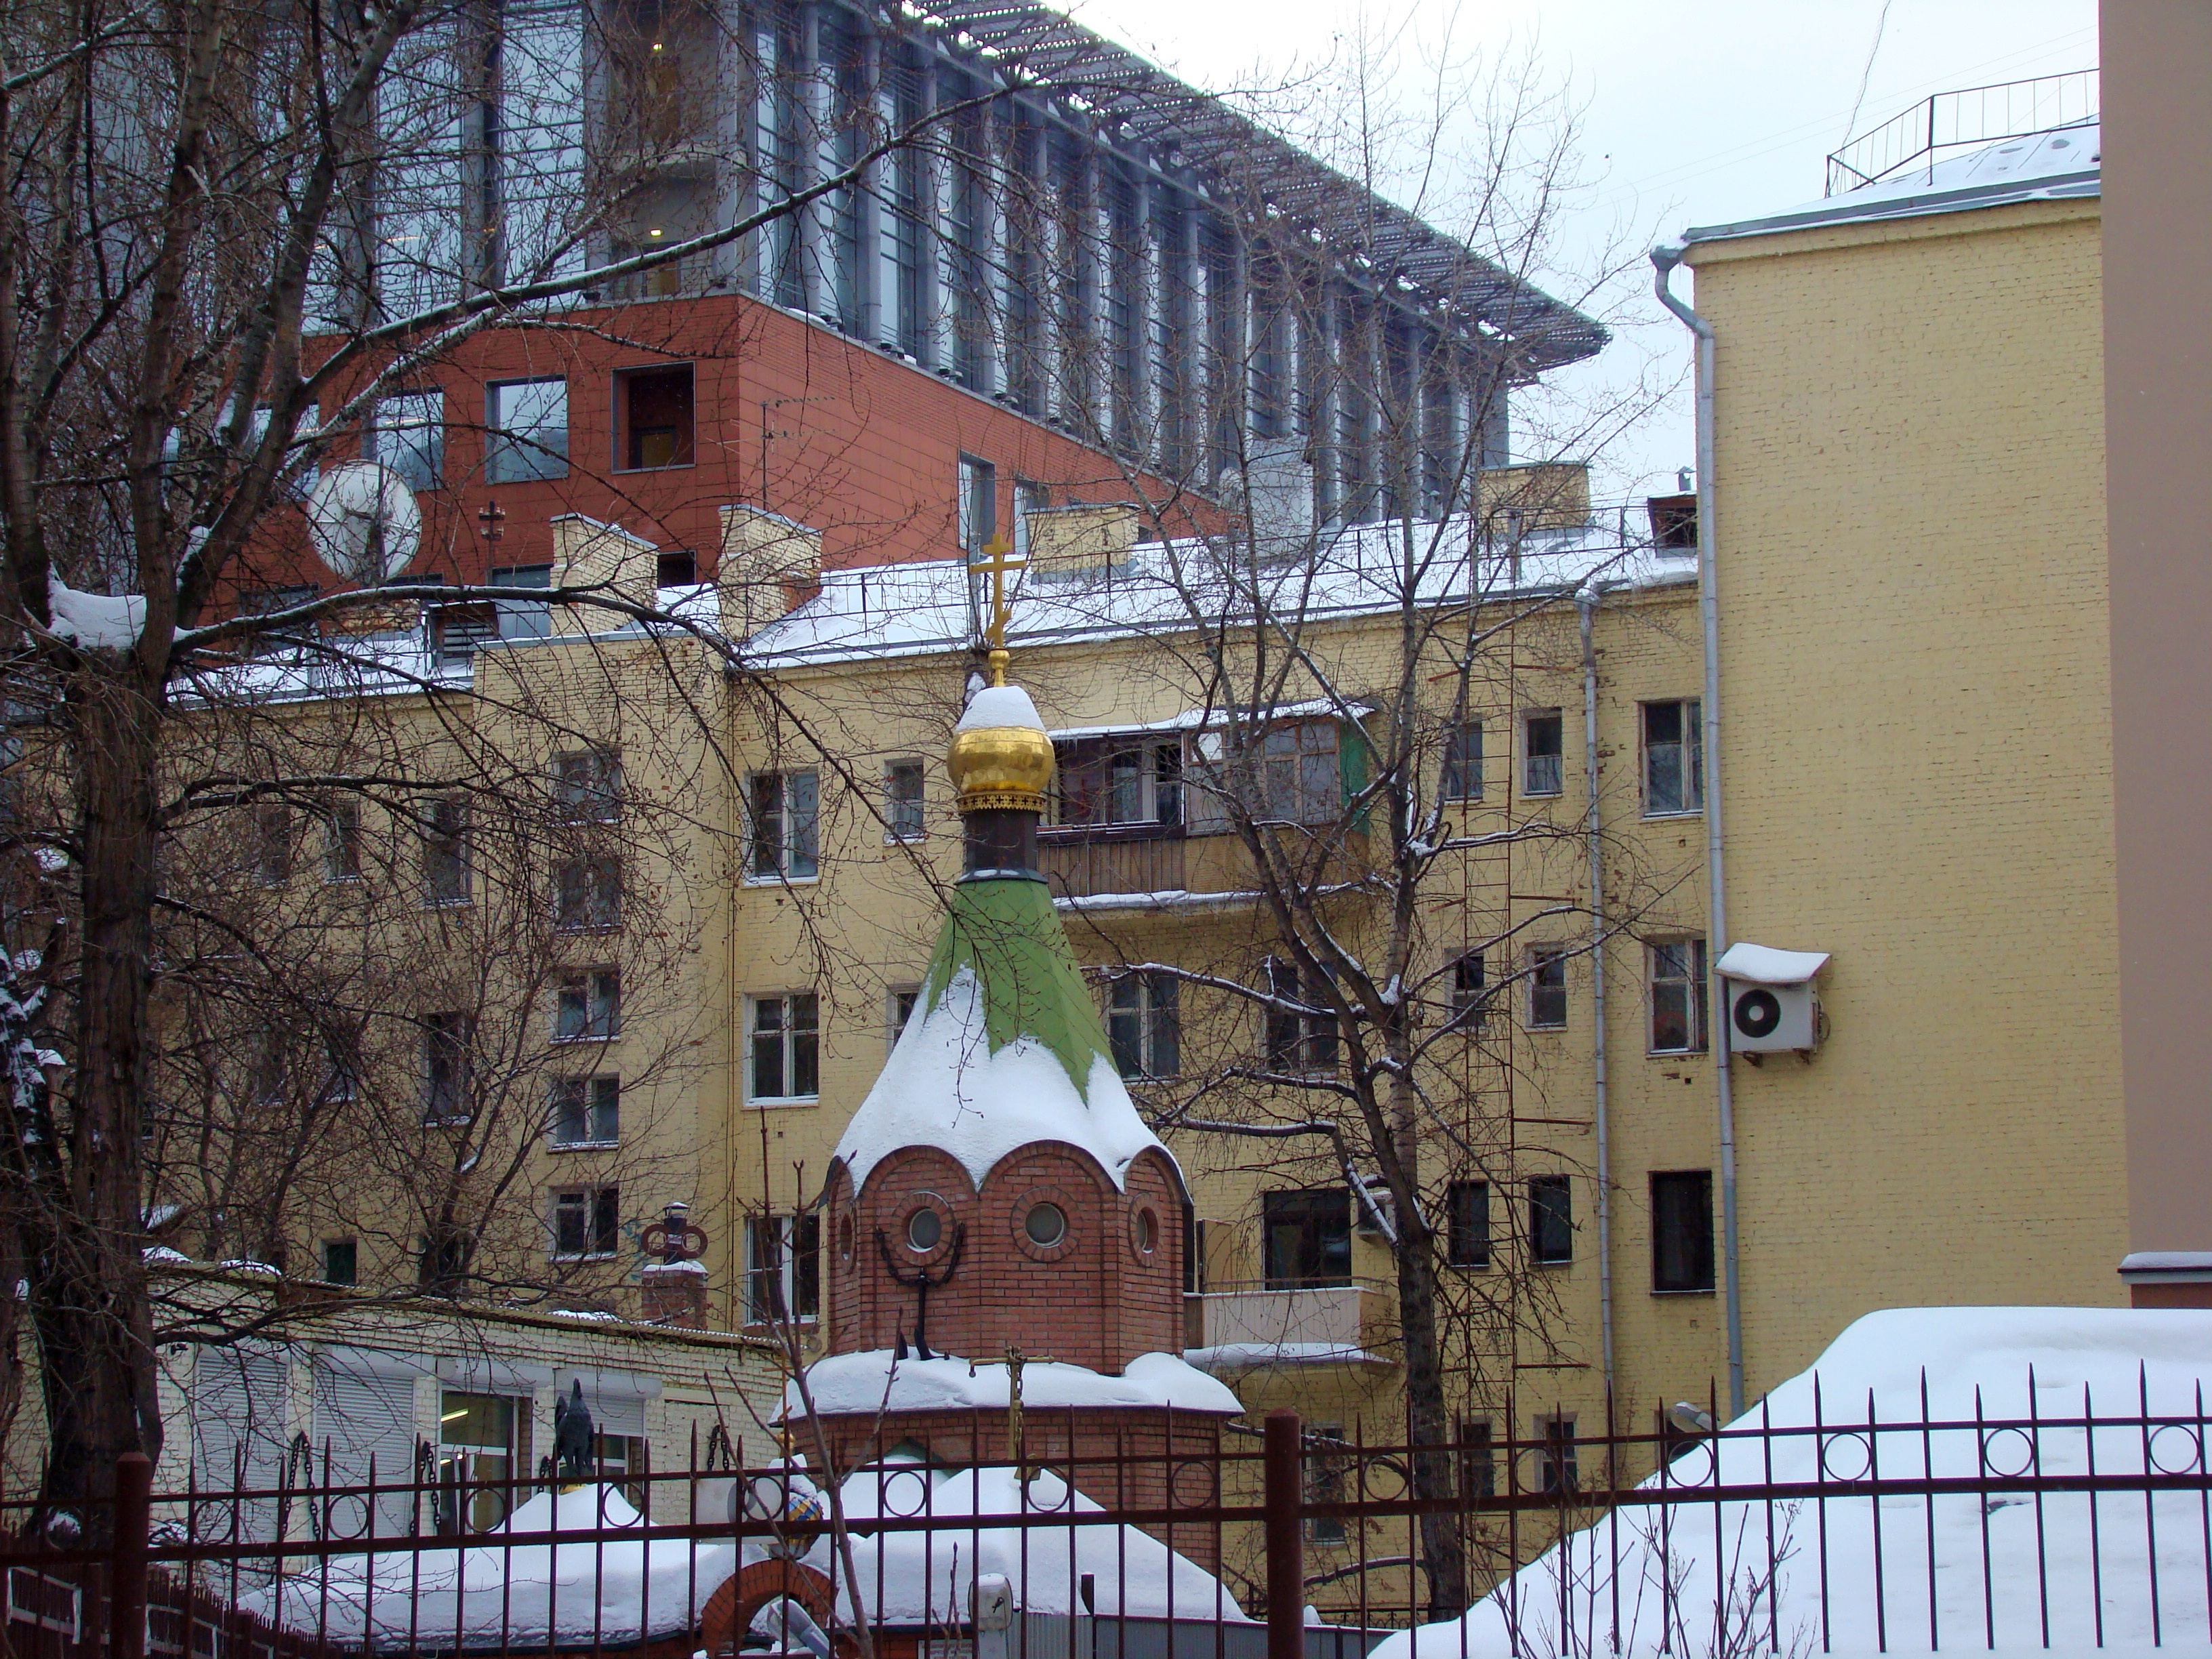
snow, winter, house, town, city, cityscape, downtown, facade, church, chapel, temple, moscow, russia, cityscapes, moskau, moscou, neighbourhood, urban area